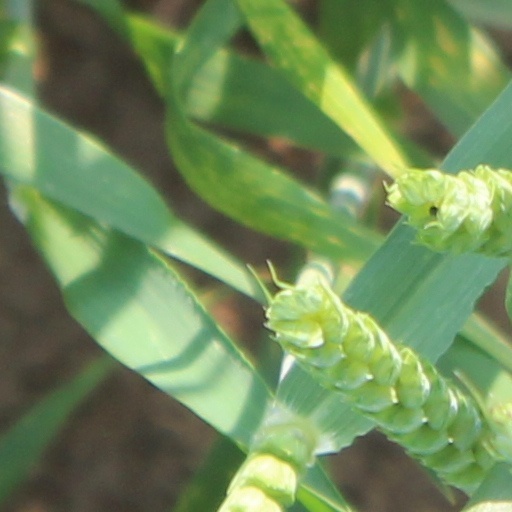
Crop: wheat